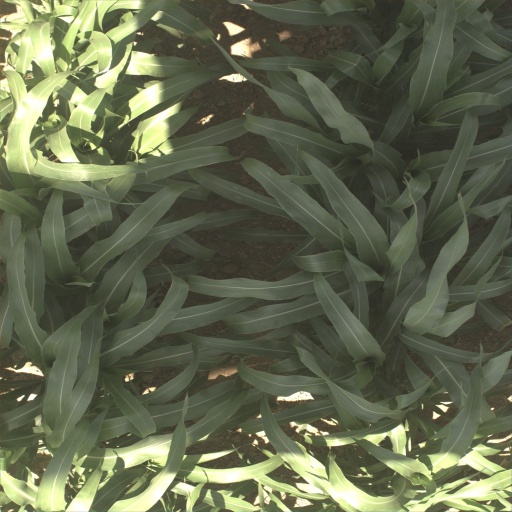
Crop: sorghum